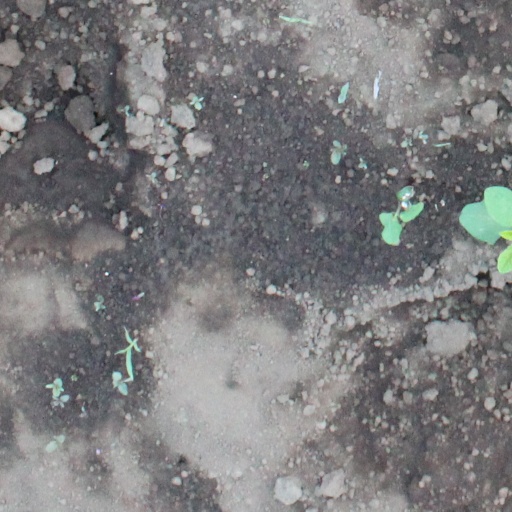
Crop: soybean